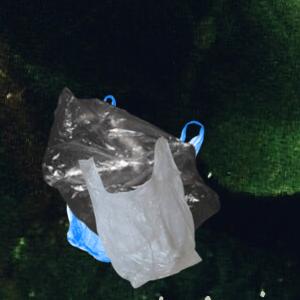
Label: plasticbags